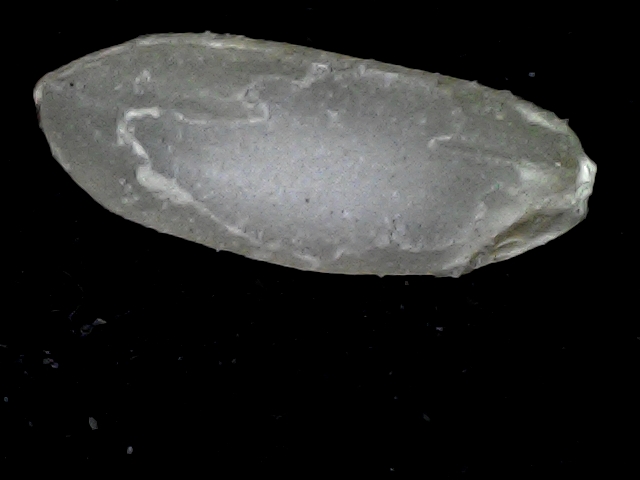
Rice variety: BD72